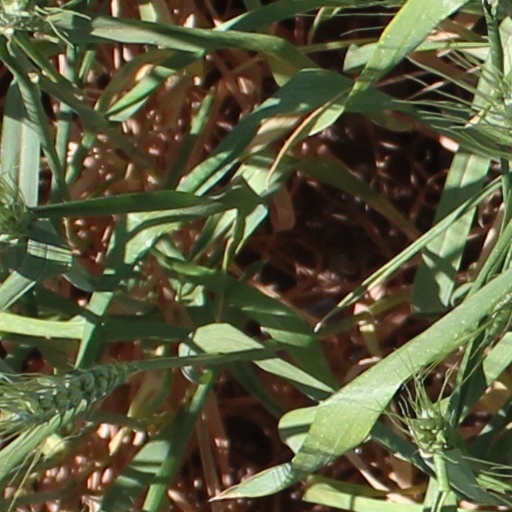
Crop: wheat